List of Leeteuk performances

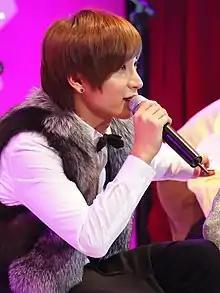
Leeteuk speaking into a michrophone and facing right

Leeteuk is a South Korean singer-songwriter and television host. He is the leader of the K-pop boy band Super Junior and its subgroups, Super Junior-T, Super Junior-Happy, and Super Junior-L.S.S. He has hosted numerous television programs and award shows, and acted in several films and television dramas in cameo or supporting roles. He made his television debut with a bit part appearance in the drama "All About Eve" in 2000. He has since acted in "Dream High" (2011), "All My Love For You" (2011), "My Bittersweet Life" (2011), "Salamander Guru and The Shadows" (2012), "Persevere, Goo Hae Ra" (2015), "Borg Mom" (2017), "Secret Queen Makers" (2018) and "Work Later, Drink Now" (2021).